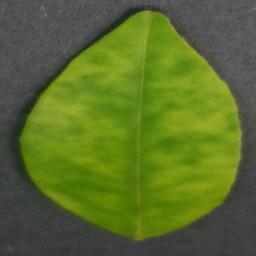
Label: Orange___Haunglongbing_(Citrus_greening)